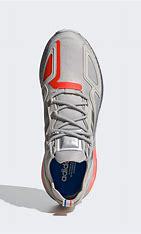
Brand: Adidas
Model: ZX 2K